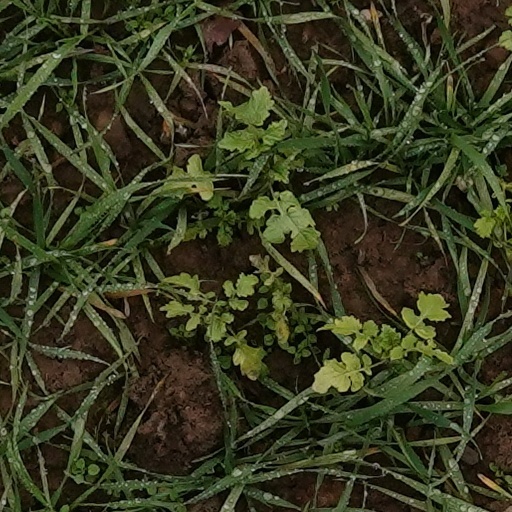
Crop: wheat